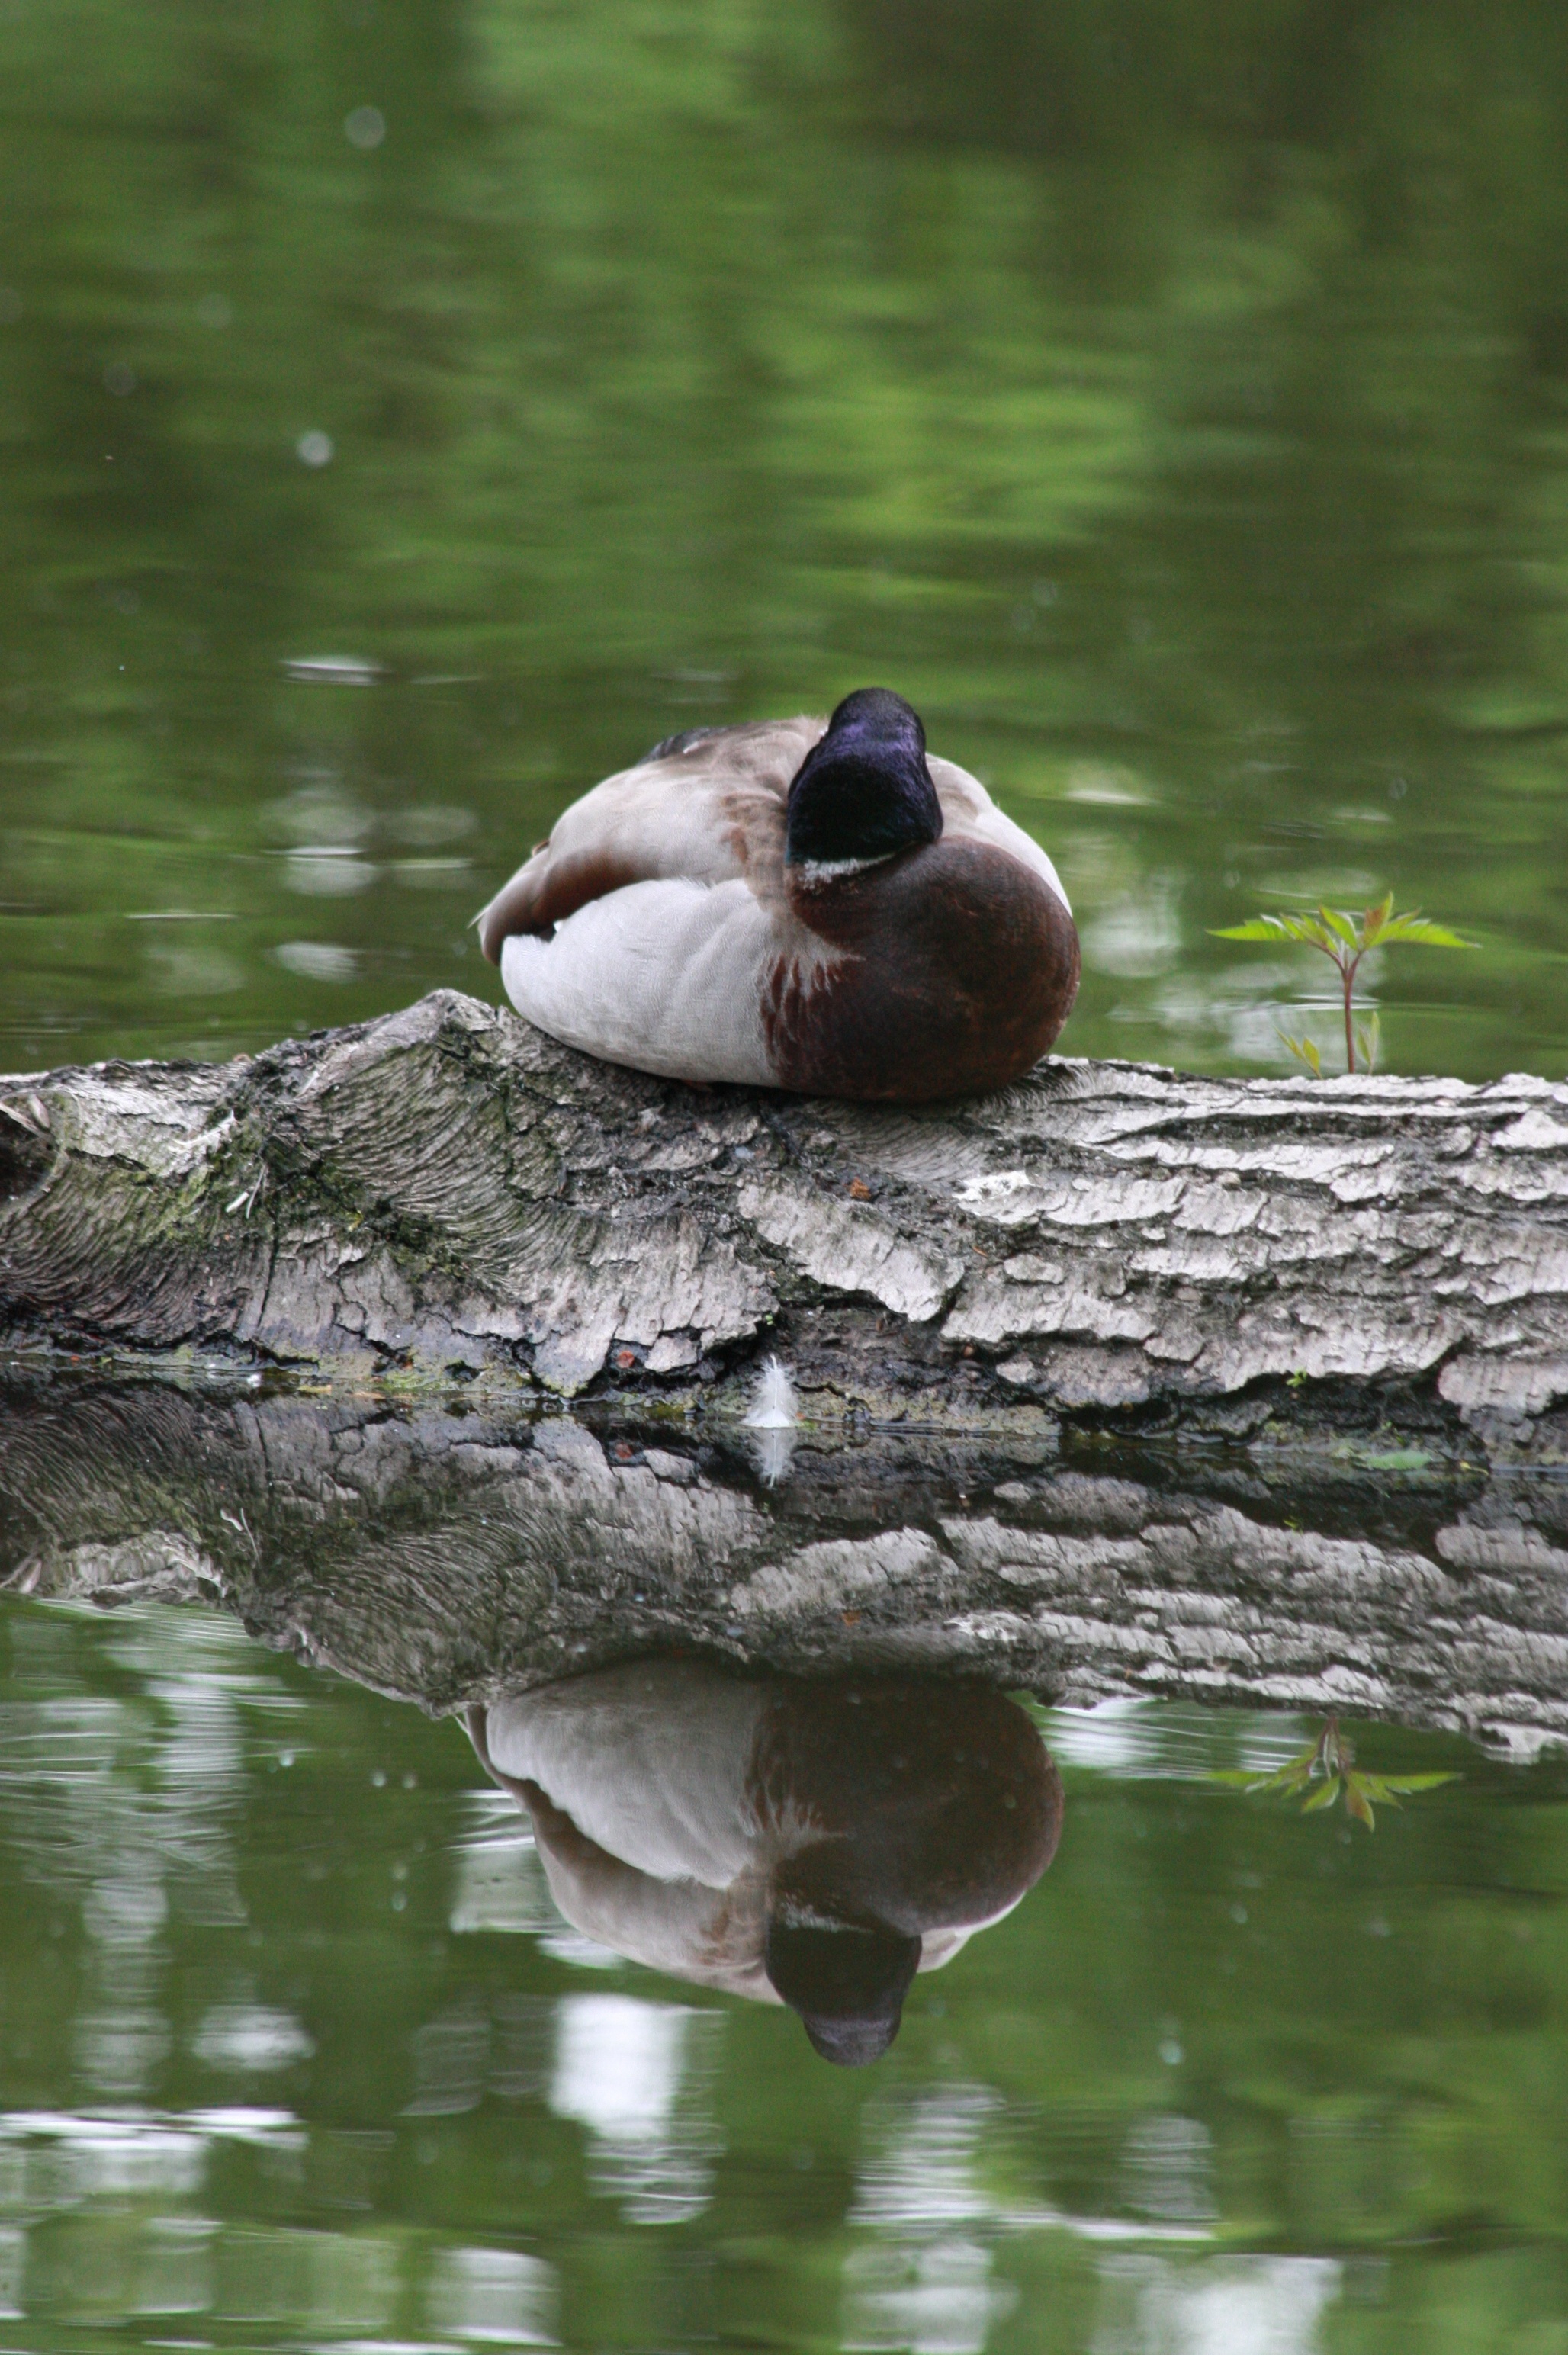
water, nature, forest, bird, pond, wildlife, green, reflection, fauna, duck, vertebrate, waterfowl, water bird, bird duck, ducks geese and swans